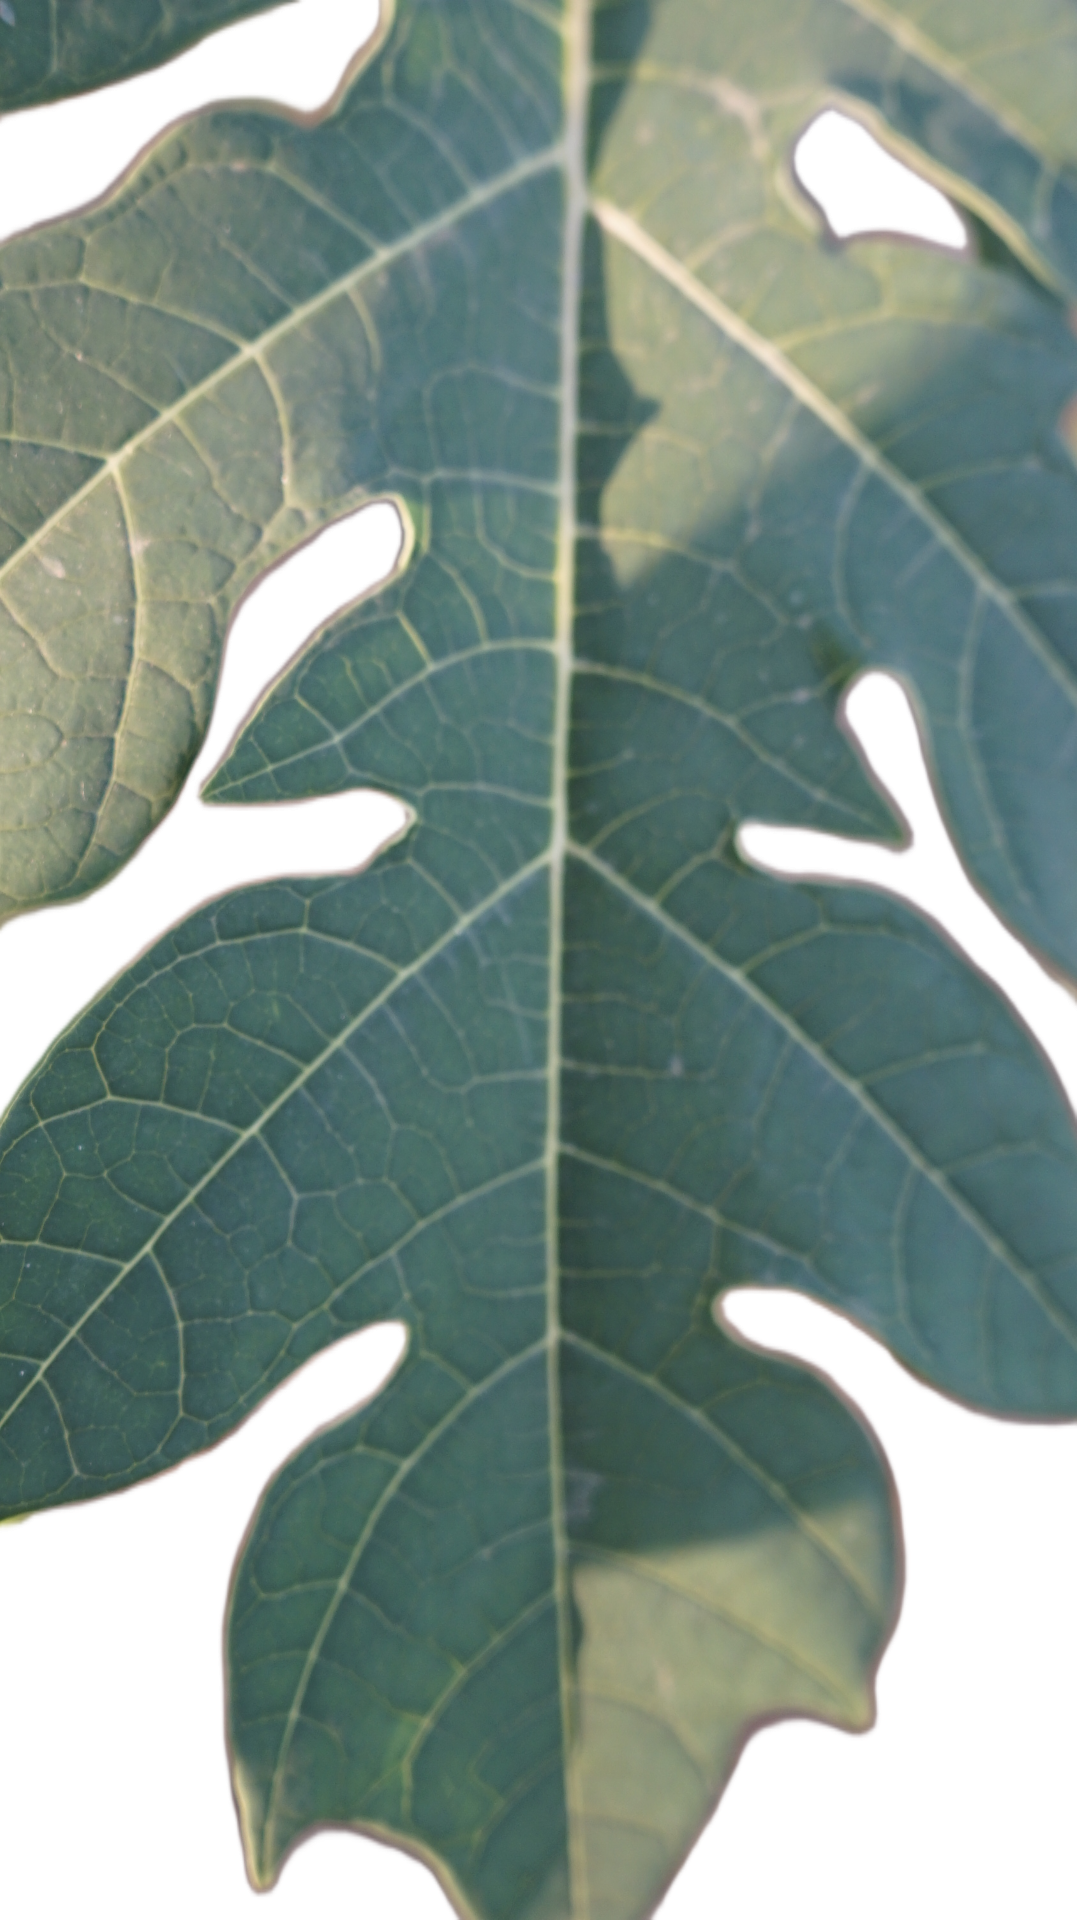
Crop: Papaya
Label: Healthy_leaf